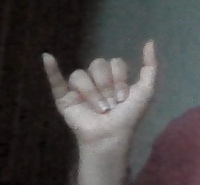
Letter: ya